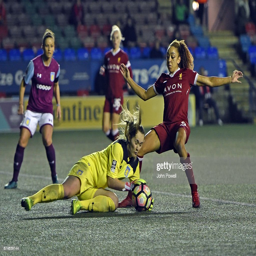
footballer brings off a brave save from person .